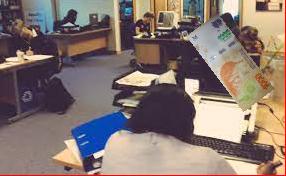
Denominación: 1000